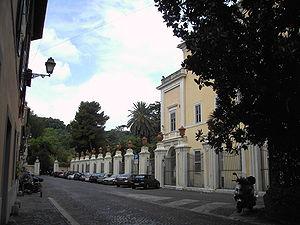
Le jardin botanique de Rome est situé sur les pentes du Janicule, dans le rione du Trastevere, dans l'ancien parc de la Villa Corsini, qui fut un temps la résidence de Christine de Suède.